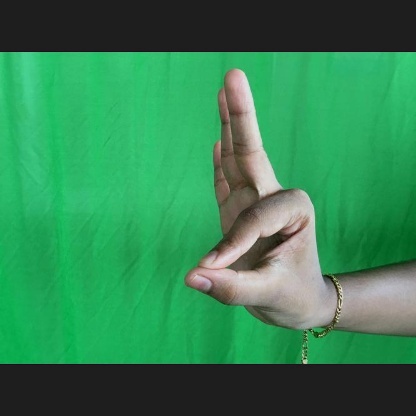
Mudra: Hamsasyam